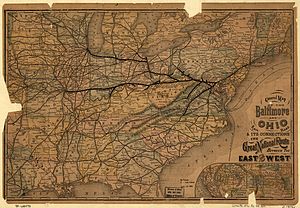
Baltimore and Ohio Railroad
B&O strækningsnet 1876
"Baltimore and Ohio Railroad var et af de ældste jernbaneselskaber i USA og det første som tilbød passager- og godstransport til offentligheden. Den oprindelige linje havde udgangspunkt i havnebyen Baltimore og fortsatte ind i landet, med floden Ohio som sit mål. Det tog 25 år inden man nåede Ohiofloden ved byen Wheeling, West Virginia ca. 400 km væk. Senere blev Baltimore and Ohio Railroad et langt større jernbaneselskab, med jernbanelinjer i store dele af det døstlige USA. Baltimore and Ohio er i dag en del af CSX netværket og omfatter bl.a. verdens ældste fungerende jernbanebro. B&O omfattede Leiper Railroad, den første permanente jernbane i USA. I sine senere år anvendte B&O annonce sloganet: ""Linking 13 Great States with the Nation."" En del af B&O's udødelighed stammer nok fra, at det var et af de jernbaneselskaber, som optrådte i den amerikanske version af Monopoly-spillet.